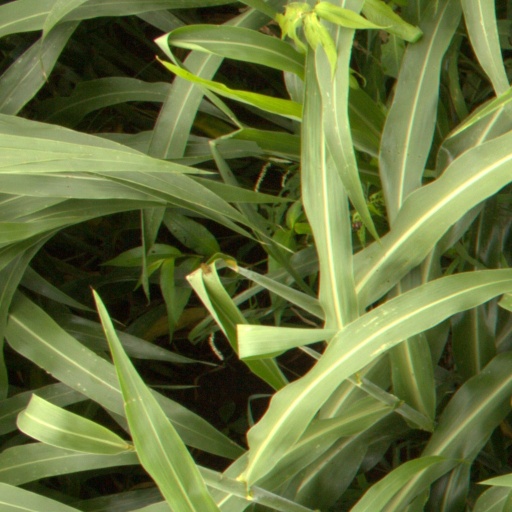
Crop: sorghum